Party Foundation Day

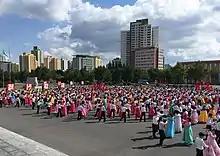
Mass dance in Pyongyang on Party Foundation Day.

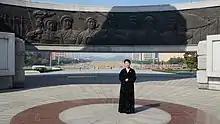
A tour guide visiting the Monument to Party Founding in Pyongyang around the anniversary

Celebrations include song and dance performances, evening galas, speeches, lectures on revolutionary history and oratorical meetings. Floral tributes are laid in front of statues of Kim Il Sung. Special food rations are distributed. This usually includes foodstuffs that are normally in short supply, such as oil and snacks. Meat is available through the public distribution system.